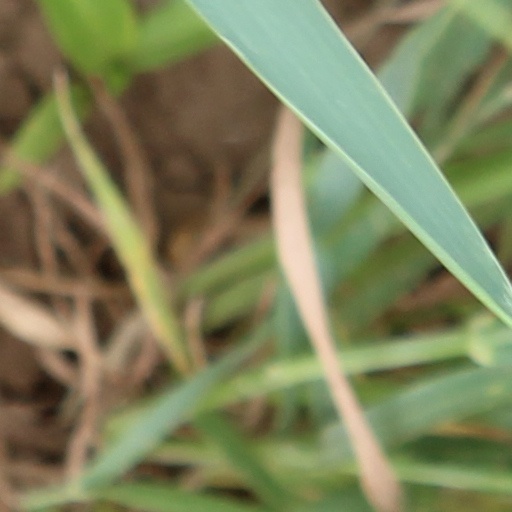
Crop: wheat